Les Automatistes

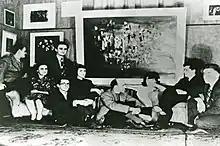
Exhibition of the Automatistes, 1947 Claude Gauvreau, Julienne Gauvreau, Pierre Gauvreau, Marcel Barbeau, Madeleine Arbour, Paul-Émile Borduas, Madeleine Lalonde, Bruno Cormier and Jean-Paul Mousseau

Les Automatistes were a group of Québécois artistic dissidents from Montreal, Quebec, Canada. The movement was founded in the early 1940s by painter Paul-Émile Borduas. Les Automatistes were so called because they were influenced by Surrealism and its theory of automatism. Members included Marcel Barbeau, Roger Fauteux, Claude Gauvreau, Jean-Paul Riopelle, Pierre Gauvreau, Fernand Leduc, Jean-Paul Mousseau, Guy Borremans, Marcelle Ferron and Françoise Sullivan.